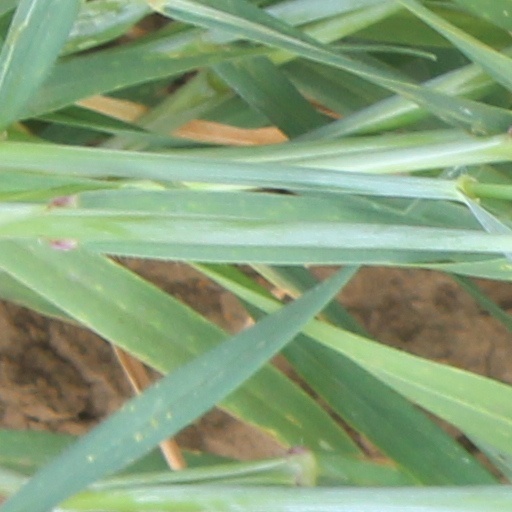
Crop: wheat